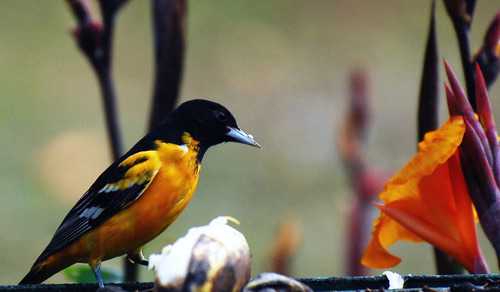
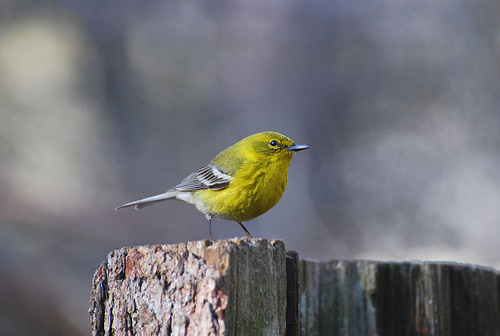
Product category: misc
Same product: yes